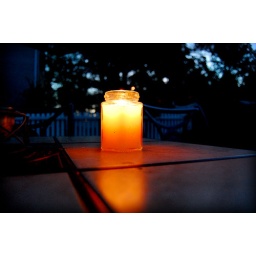
When Monica got home from work, we shared a bottle of wine in the backyard while the puppies played.